Bobs Watson

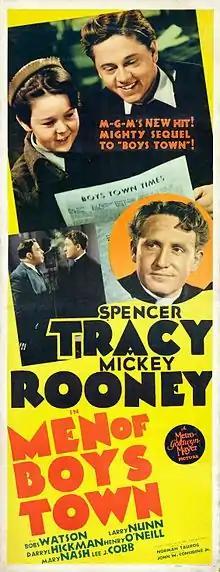
Bobs Watson (upper left) featured on a theatrical release poster for "Men of Boys Town" (1941)

Robert Ball Watson was a member of the Watson Family, famous in the early days of Hollywood as being a houseful of child actors. He was brother to Coy Watson Jr., Harry, Billy, Delmar, Garry, Vivian, Gloria, and Louise, all of whom acted in motion pictures.